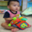
Label: baby